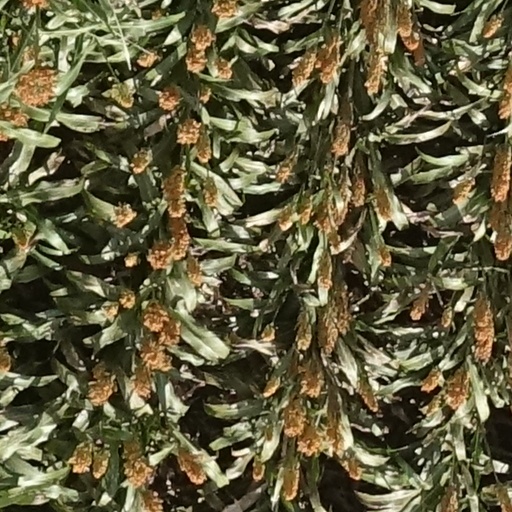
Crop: sorghum